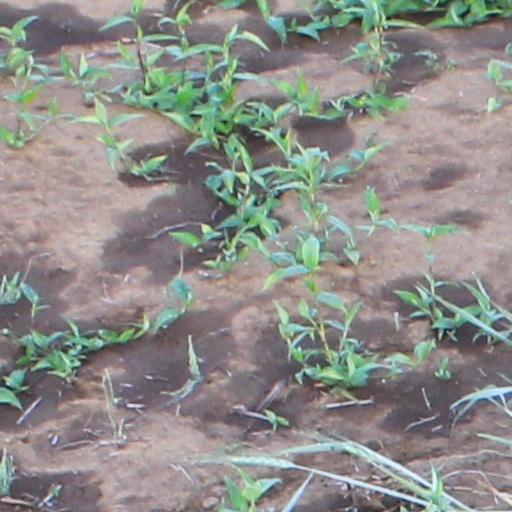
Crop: wheat